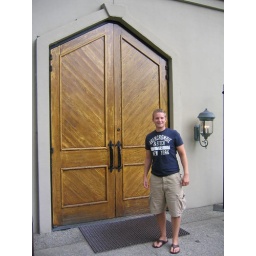
Dave standing in front of big oak doors